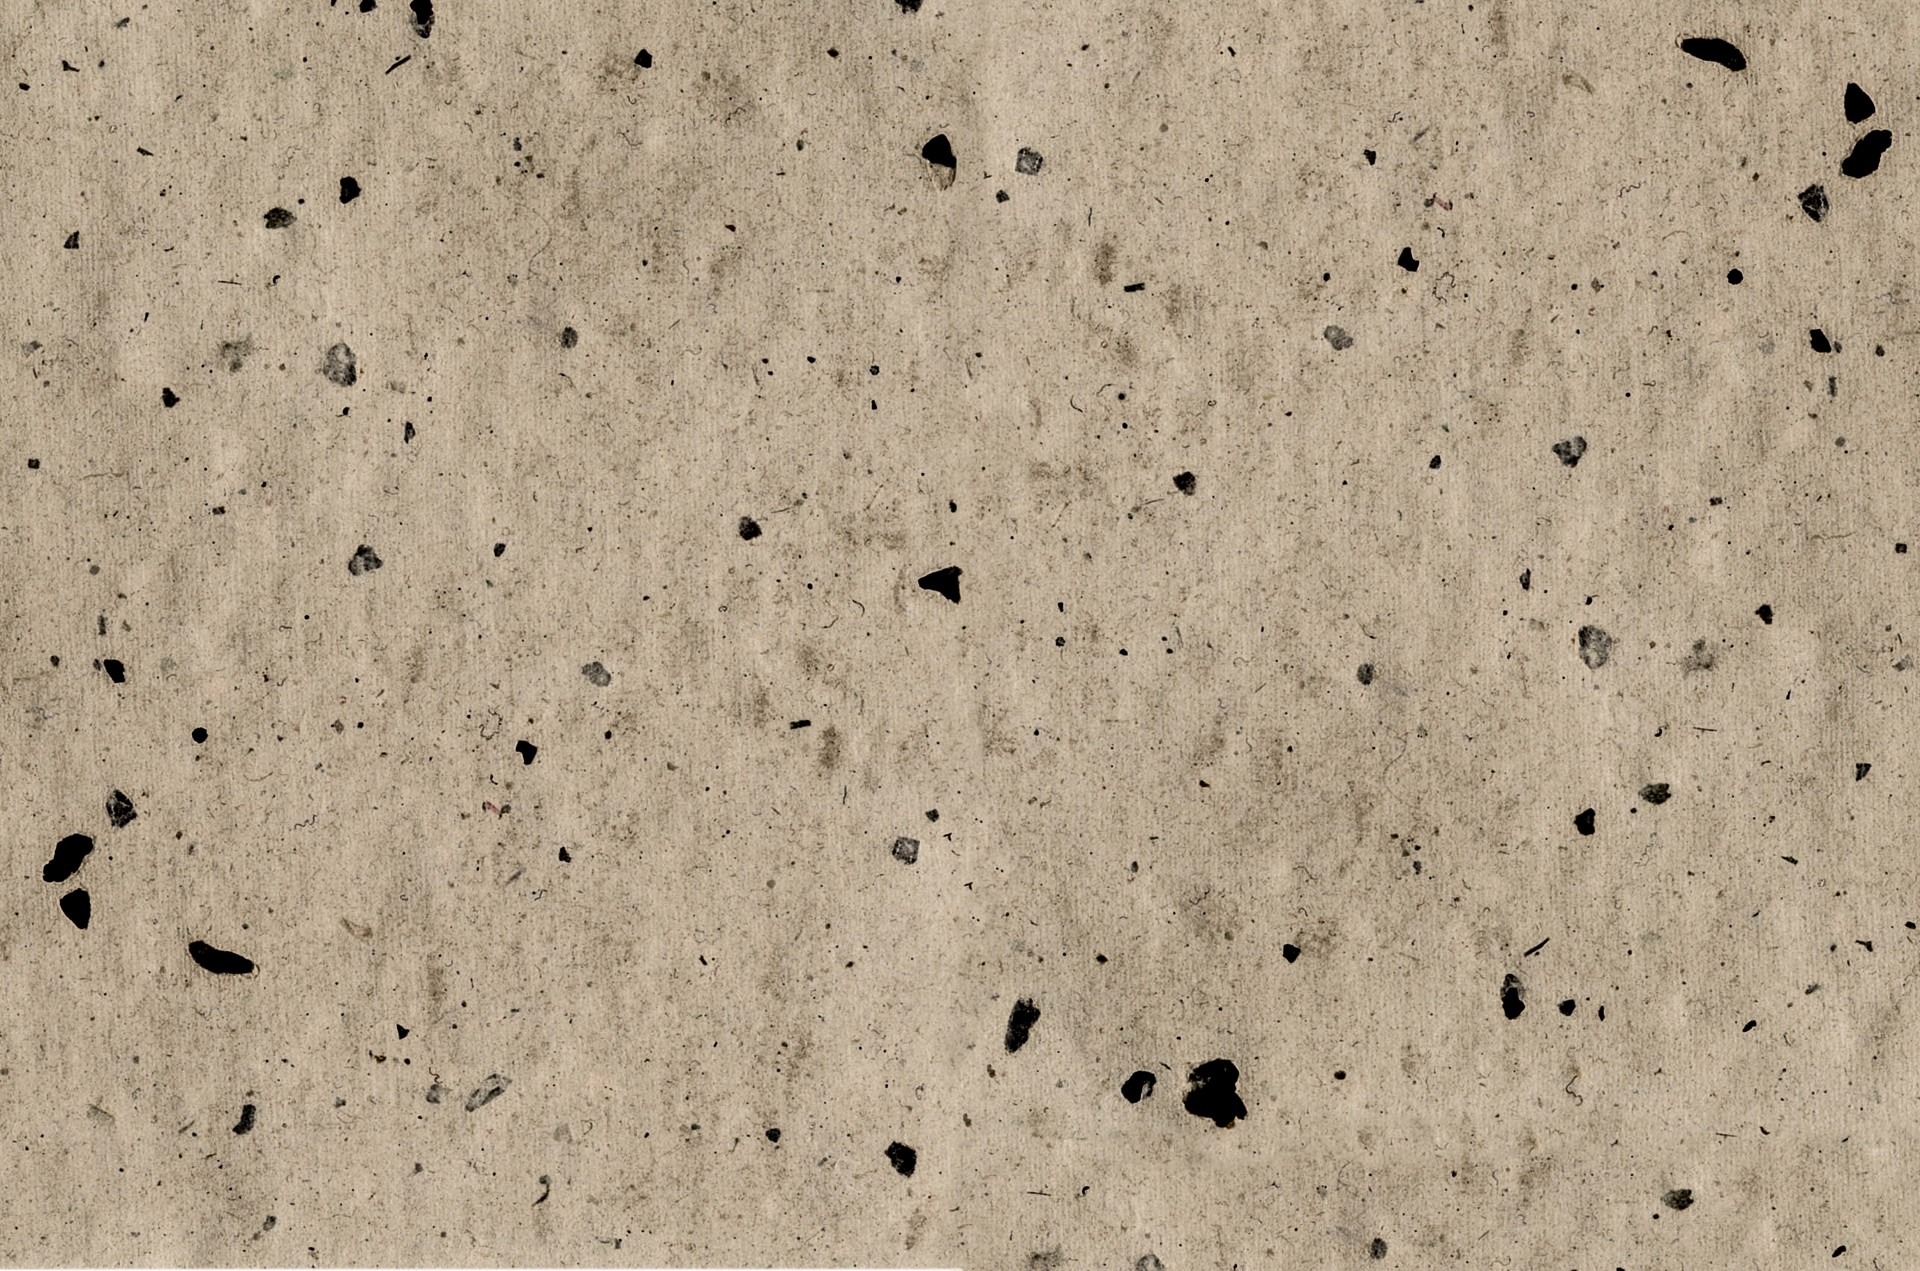
wood, white, antique, texture, floor, old, wall, isolated, asian, pattern, line, natural, brown, soil, asia, tile, japan, paper, material, circle, card, blank, edge, background, crafts, design, japanese, beige, handmade, traditional, flooring, washi, rice paper, japanese paper, isolated white, asian paper, wasi